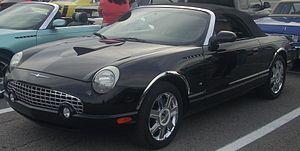
La Ford Thunderbird, communément appelée « T-Bird », est une voiture produite par le constructeur américain Ford. C'est à l'origine, en 1955, un modèle « sport » à deux places conçu pour concurrencer la Chevrolet Corvette sortie en 1953, mais la Thunderbird finira par devenir une voiture de luxe sur le créneau de la Cadillac Eldorado.